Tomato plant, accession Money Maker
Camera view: tilt-top (135 deg); turntable rotation: 210 degrees
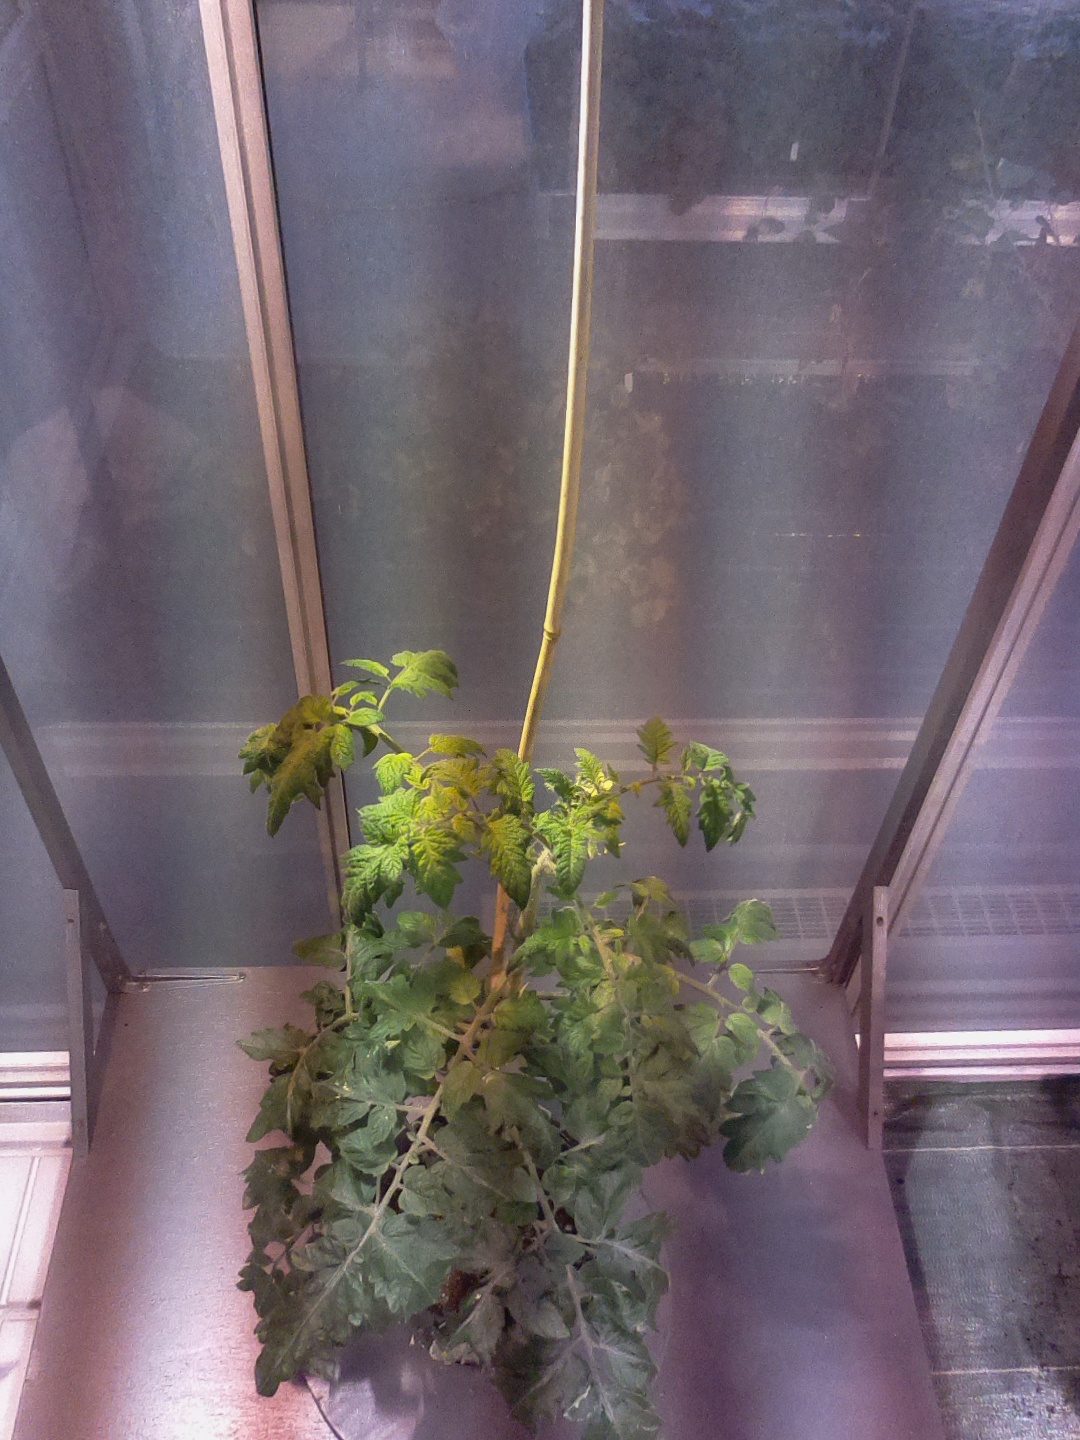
BBCH growth stage 67: Full flowering, 70%-80% of flowers open, more petals falling